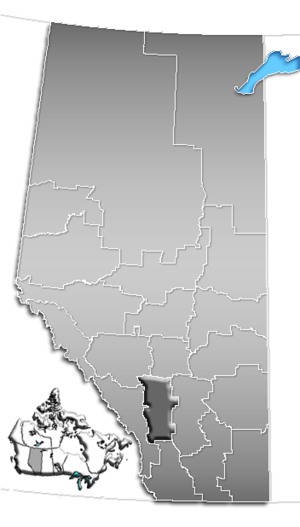
Les divisions de recensement de l'Alberta sont des subdivisions de la province créées par Statistique Canada. Elles sont au nombre de 19 et ont chacune un ou plusieurs gouvernements municipaux qui ont en charge les municipalités de comté, les districts municipaux, les zones spéciales, les municipalités spécialisées, les municipalités régionales, les villes, les villages, les campements amérindiens et les réserves amérindiennes. Les divisions de recensement ne disposent pas d'un pouvoir local en Alberta.